Thomas Griffiths (general)

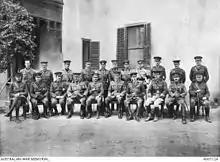
Group portrait of 1st Division staff officers at Mena Camp, December 1914. Griffiths, then a captain, is stood in the back row, sixth from the right.

At the time of the outbreak of the First World War, Griffiths held the rank of honorary major. He volunteered for the Australian Imperial Force (AIF) on 15 August 1914, and was appointed as a captain on the 1st Division staff. In January 1915, Major General William Bridges appointed Griffiths as his military secretary. On 28 March 1915 he became Deputy Assistant Adjutant General (DAAG) of the 1st Division. Griffith landed at ANZAC Cove with the 1st Division Headquarters at around 7:30 am on 25 April 1915. He would serve throughout the Gallipoli campaign. As DAAG, he was responsible for personnel and on most nights could be found on the beach, checking and sorting reinforcements, often under fire. On 12 May 1915, Griffiths became acting Deputy Assistant Adjutant and Quartermaster General (DAA & QMG). As such he was deputy to Lieutenant Colonel Cecil Foott, who was responsible for all administration and logistics in the 1st Division area at Anzac Cove. In June, Griffiths was promoted to major.